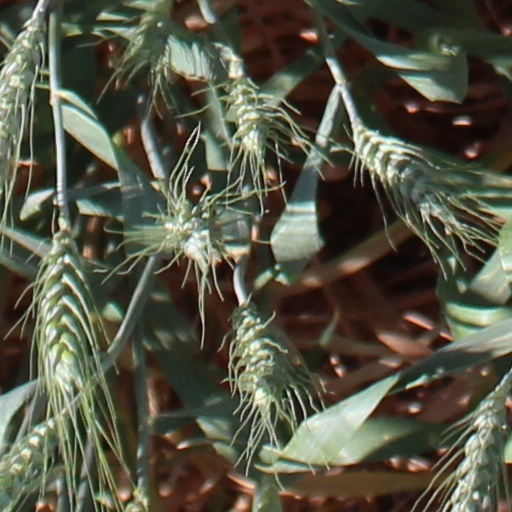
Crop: wheat